Six's technique

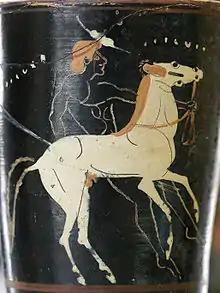
Lekythos in Six's technique, Cabinet des Médailles, Paris (De Ridder 493)

Six's technique is the modern name for a technique used by Attic black-figure vase painters that involves laying on figures in white or red on a black surface and incising the details so that the black shows through. It was first described by the Dutch scholar Jan Six in 1888, and was given its English name by J. D. Beazley.